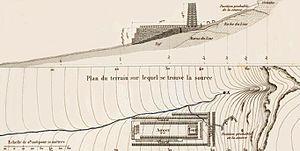
Plan des travaux romains à Uxellodunum se trouvant dans le livre
Le site archéologique de la Fontaine de Loulié est lié au Uxellodunum que les historiens situent au Puy d'Issolud, dans le Lot, près de ce village et de Saint-Denis-lès-Martel.